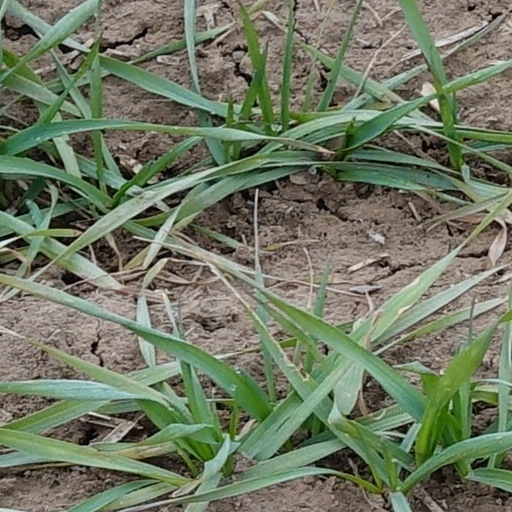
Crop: wheat